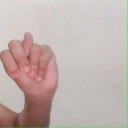
अक्षर: न